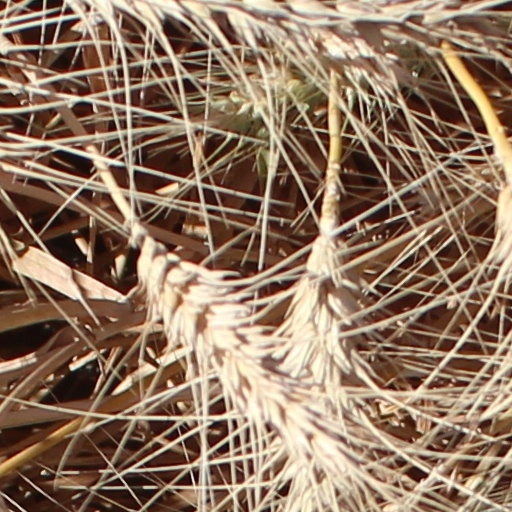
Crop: wheat